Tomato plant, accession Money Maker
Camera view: vertical (180 deg); turntable rotation: 180 degrees
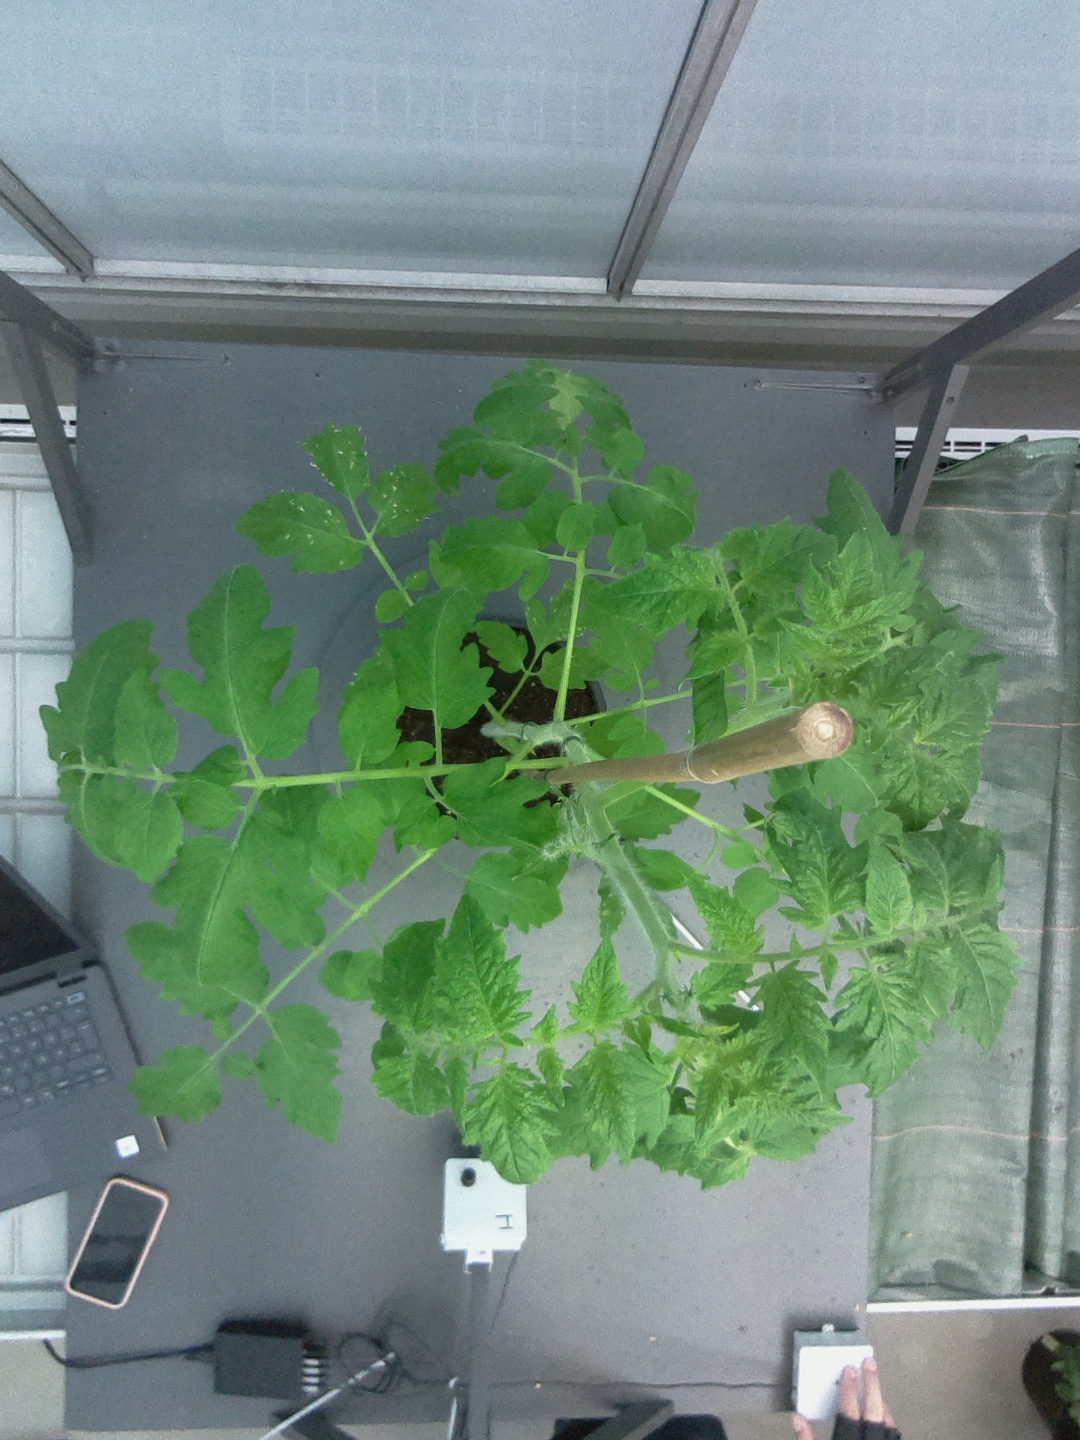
BBCH growth stage 60: First flowers open